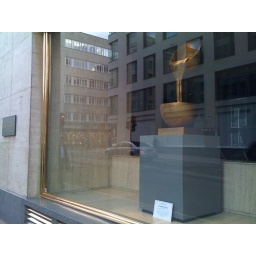
Sculpture in the window of T&amp;amp;L building